Olga Savchuk

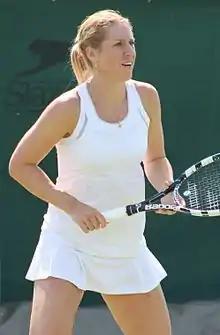
Olga Savchuk in 2014

Olga Mykolayivna Savchuk (born 20 September 1987) is a retired tennis player from Ukraine. Savchuk grew up in the city of Makiyivka in Donetsk province. She resides in Nassau, Bahamas.